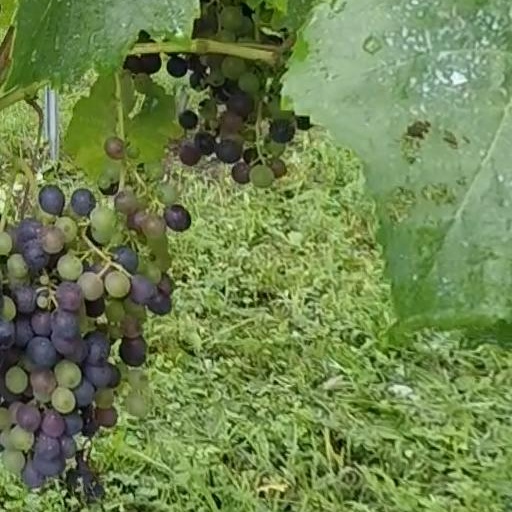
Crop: grape